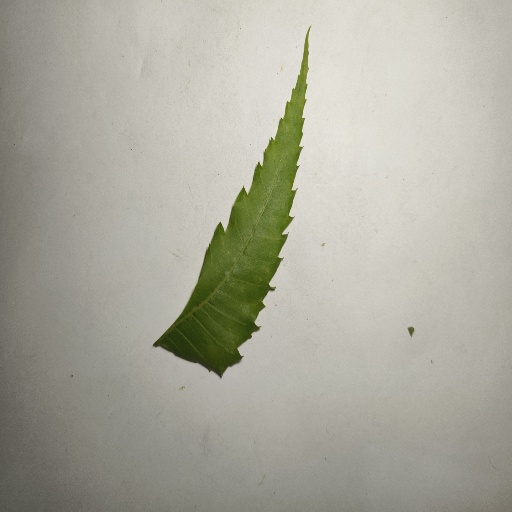
Species: Neem
Leaf condition: Healthy Leaf